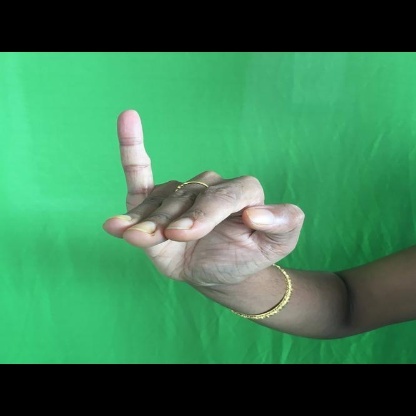
Mudra: Hamsapaksha